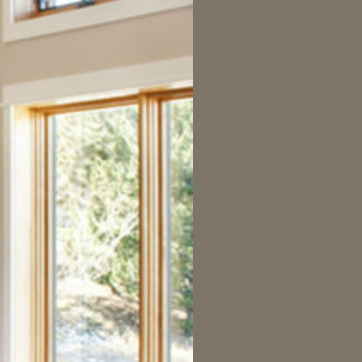
Material: glass